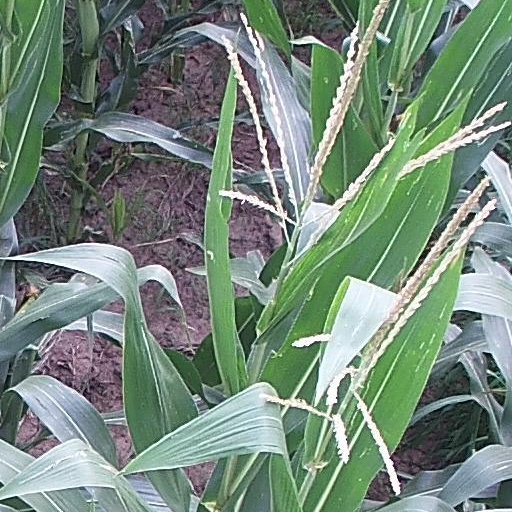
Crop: maize; corn